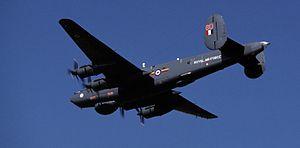
L'Avro 696 Shackleton était un avion de patrouille maritime britannique à long rayon d'action utilisé par la Royal Air Force et la South African Air Force. Il fut développé par Avro à partir de son bombardier Avro Lincoln mais avec un fuselage redessiné. Destiné principalement à des missions de lutte anti-sous-marine et de patrouille maritime, il fut plus tard adapté à des missions de détection et surveillance, et de recherche et sauvetage. Cet appareil doit son nom à l'explorateur polaire britannique Sir Ernest Shackleton.